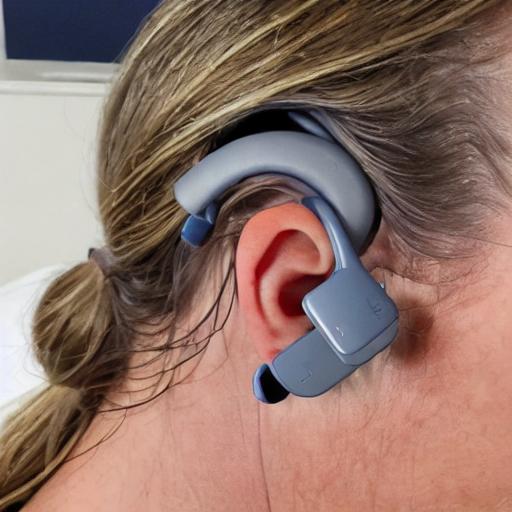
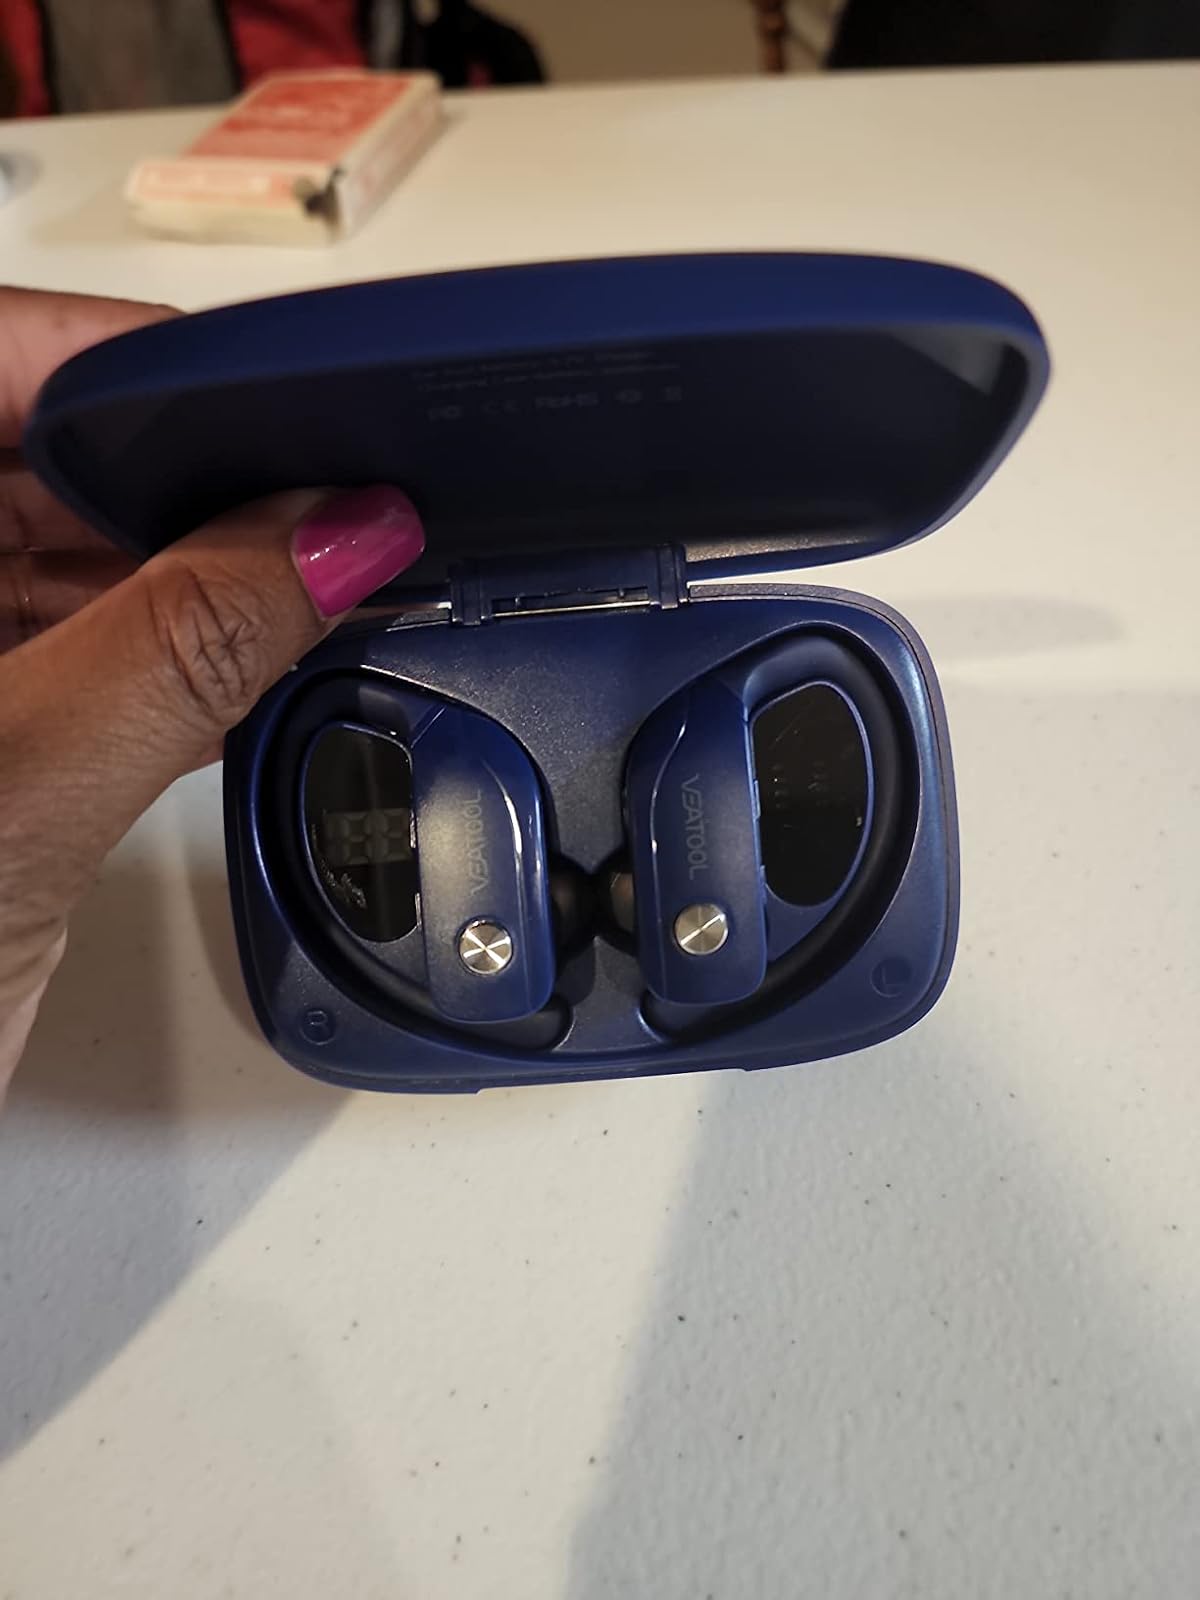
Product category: earbuds
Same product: no